Pieter de Waal

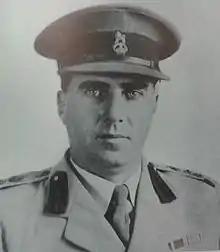
Colonel Pieter de Waal

Brigadier Pieter de Waal (31 December 1899, ZeerustJune 1977, Wynberg) was a South African military commander. He joined the Union Defence Forces as a coastal gunner in 1922.